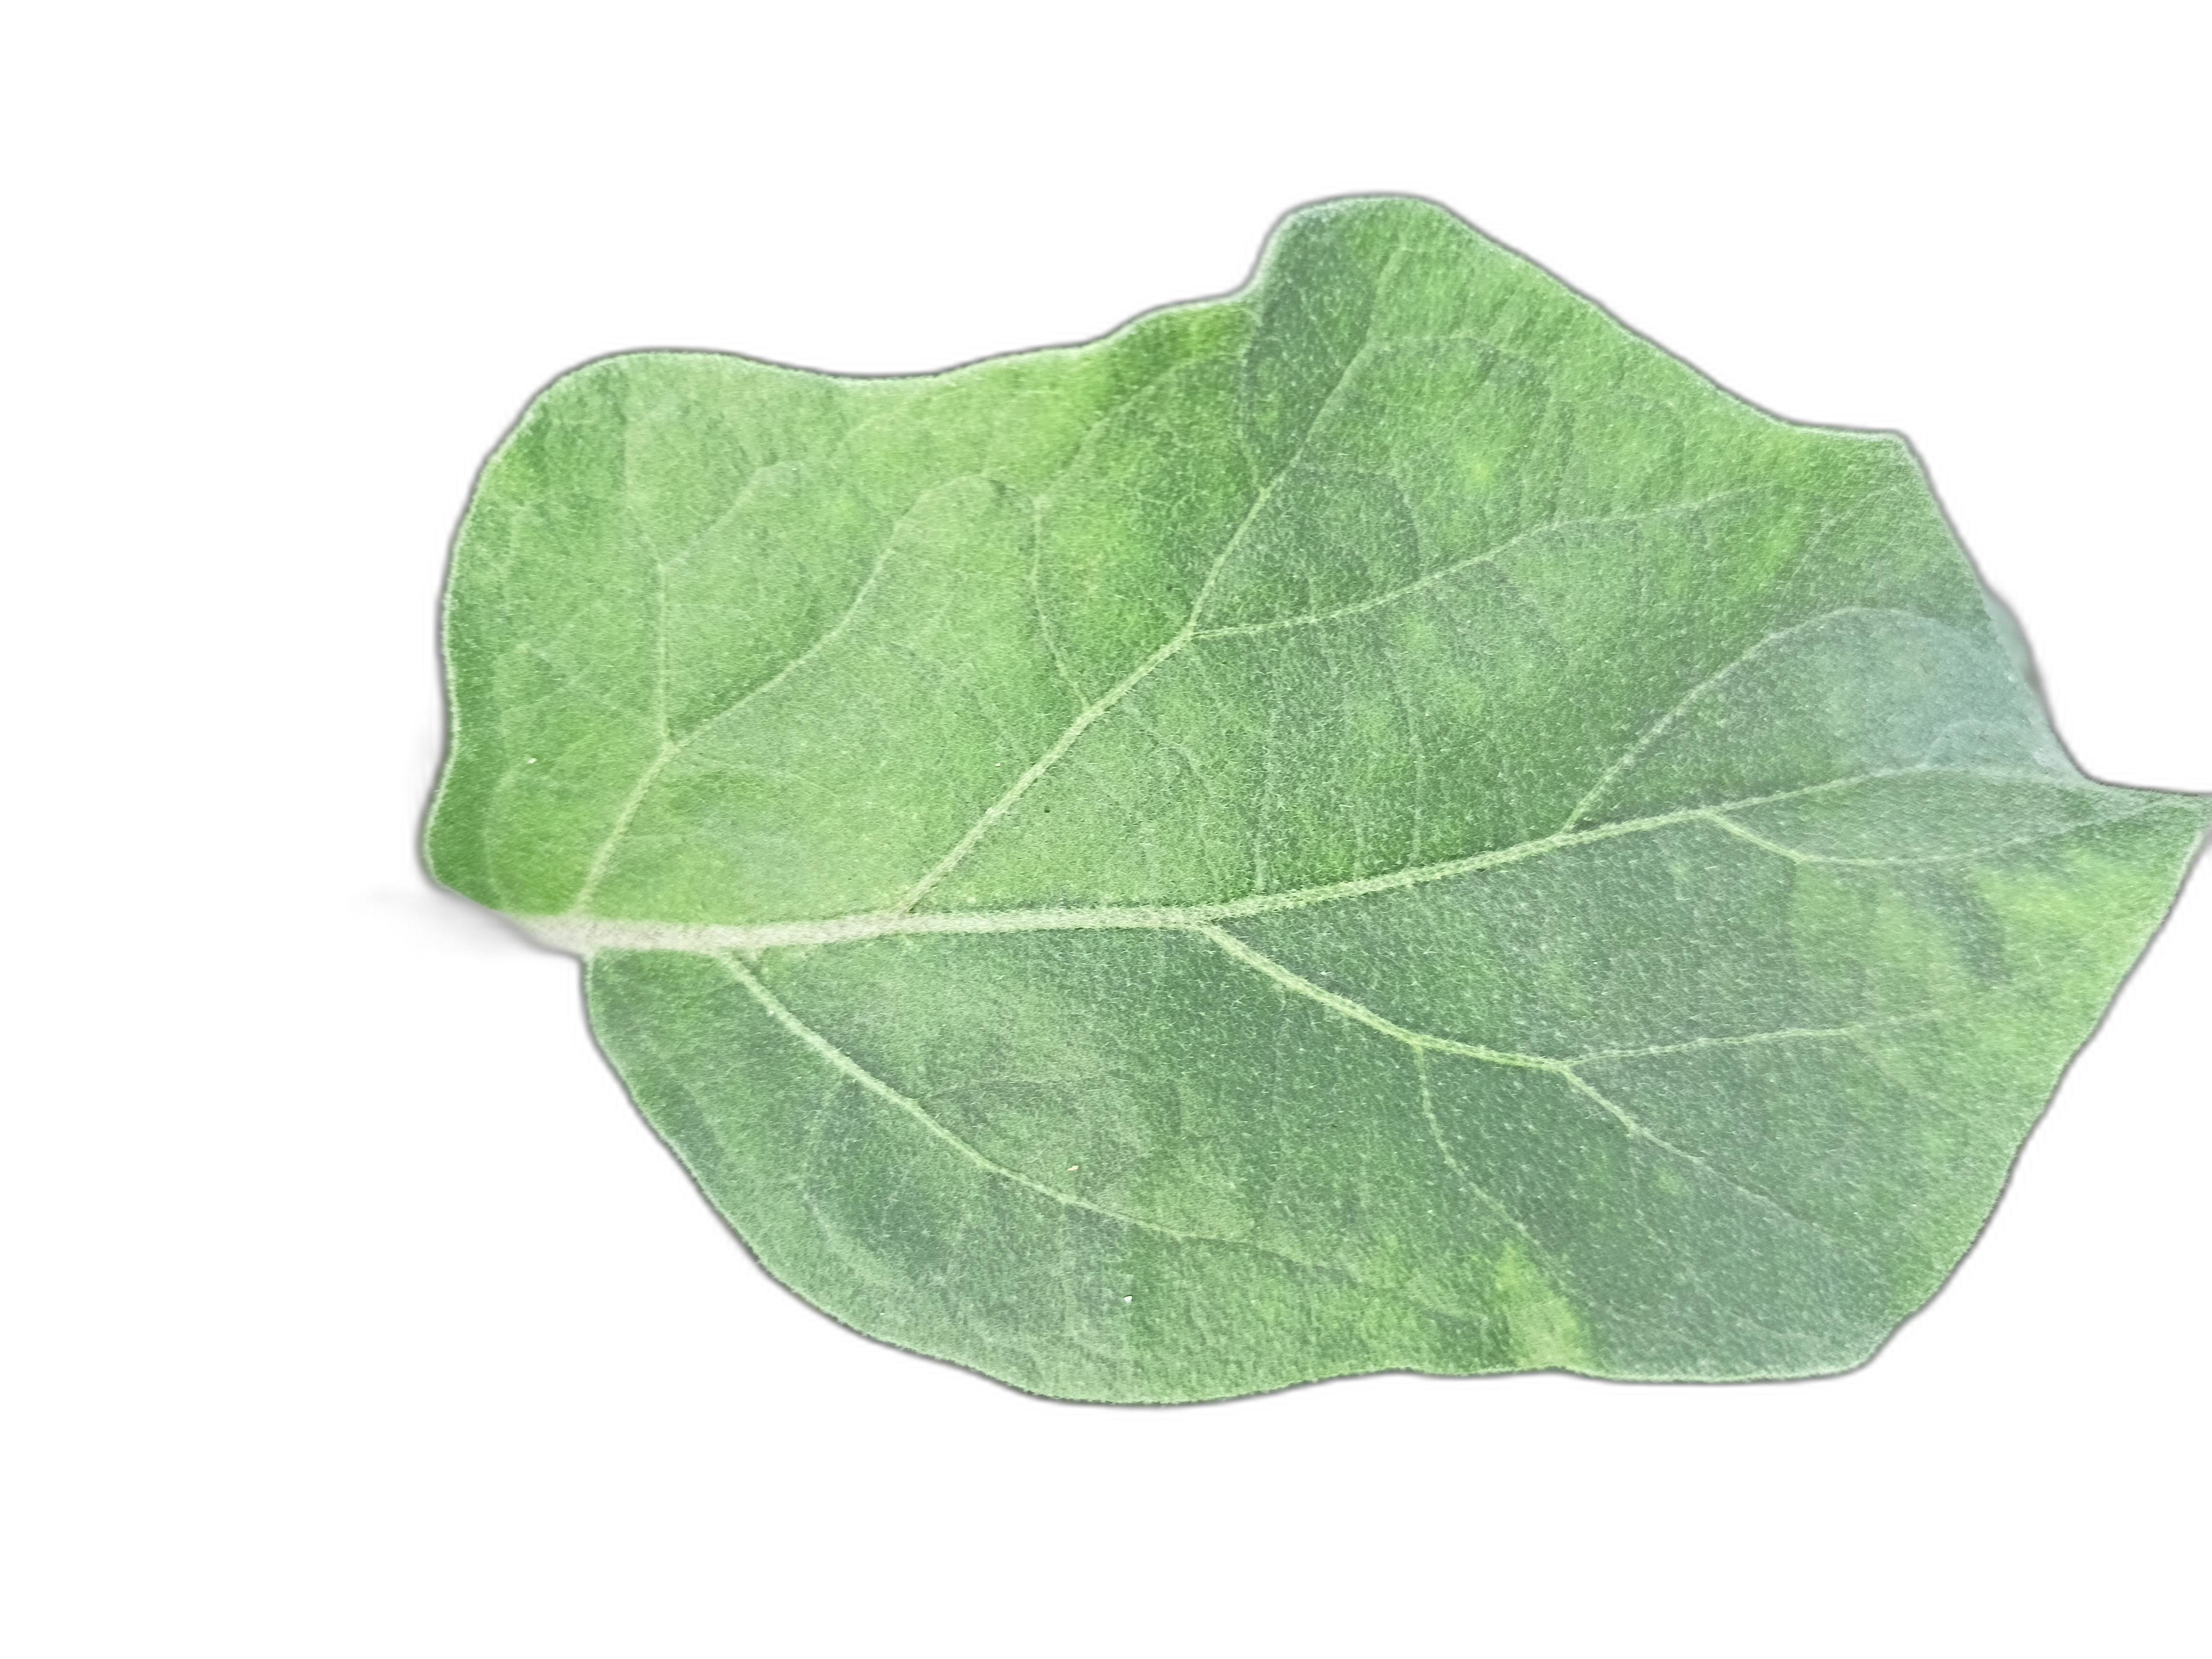
Label: White Mold Disease